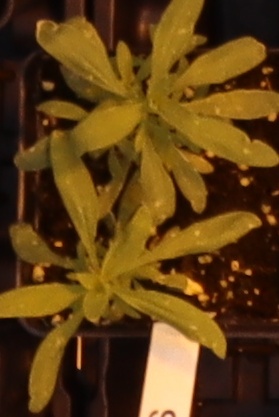
Label: Kochia